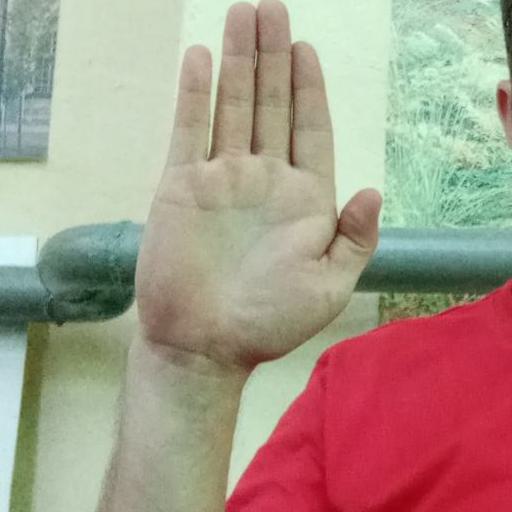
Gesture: stop